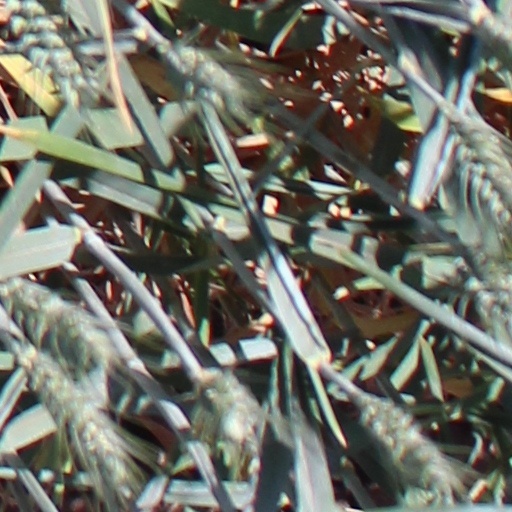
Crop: wheat